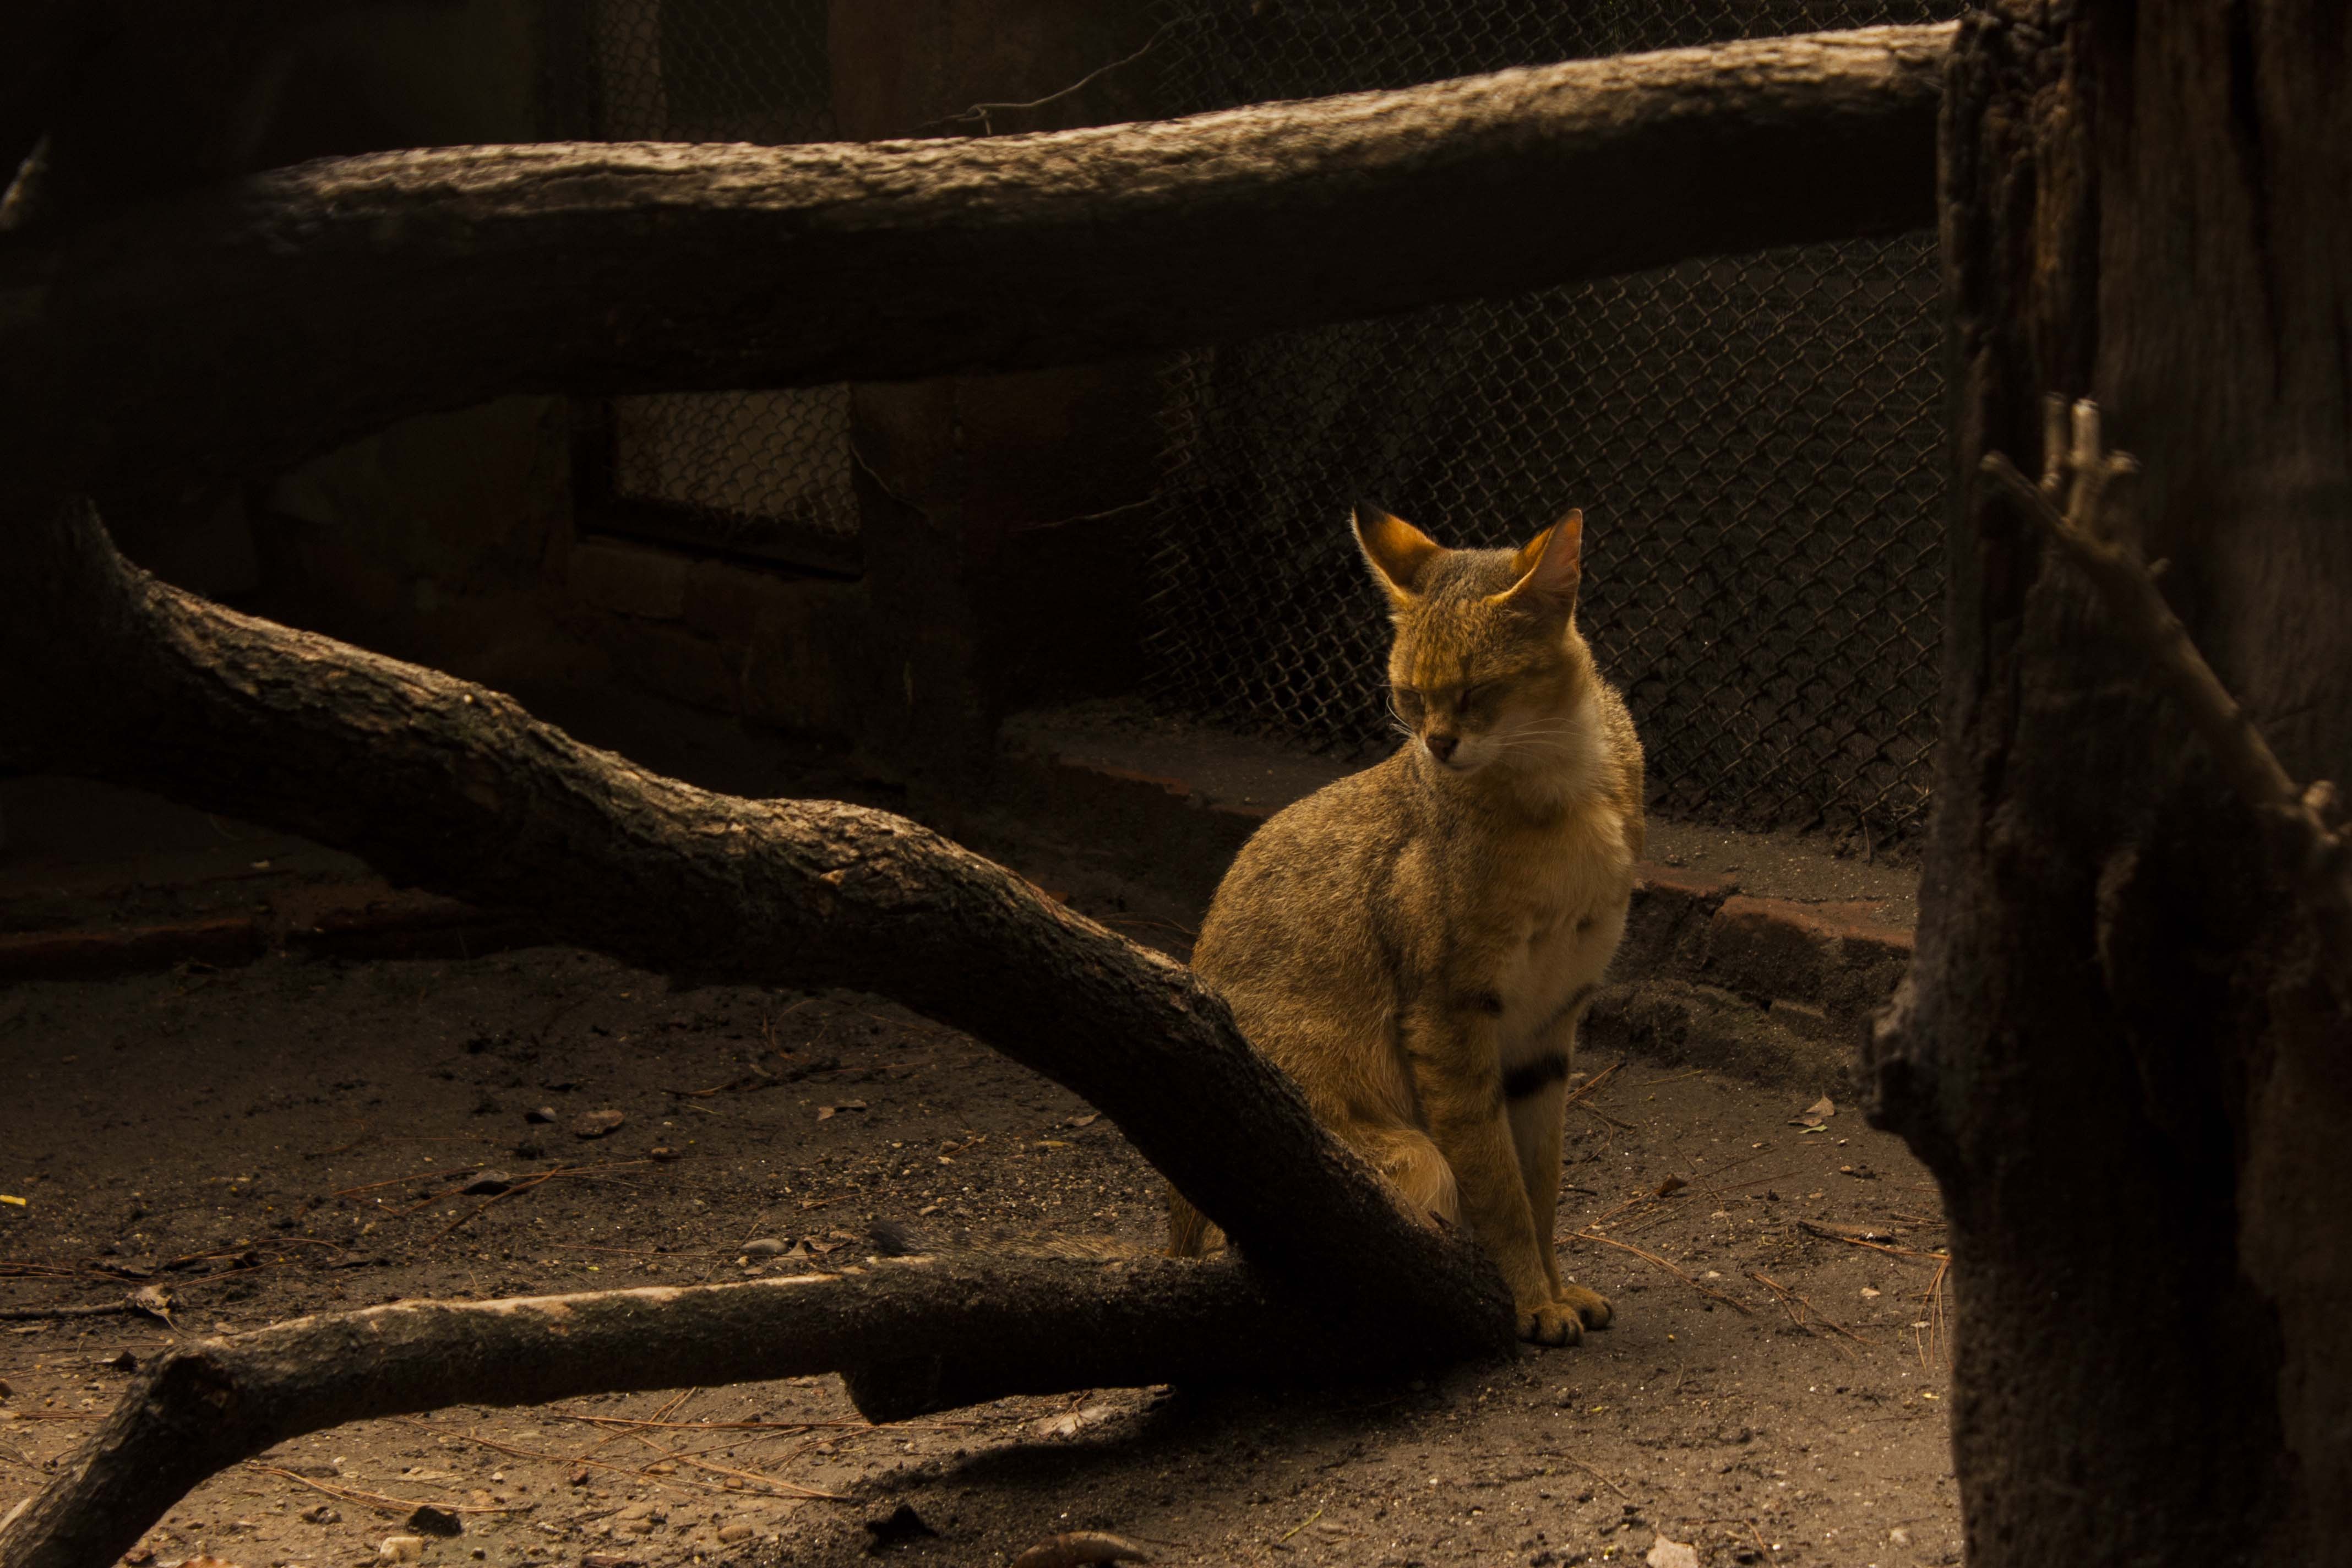
wood, alone, wildlife, zoo, cat, mammal, darkness, fauna, shy, poor, cat like mammal, scrubby